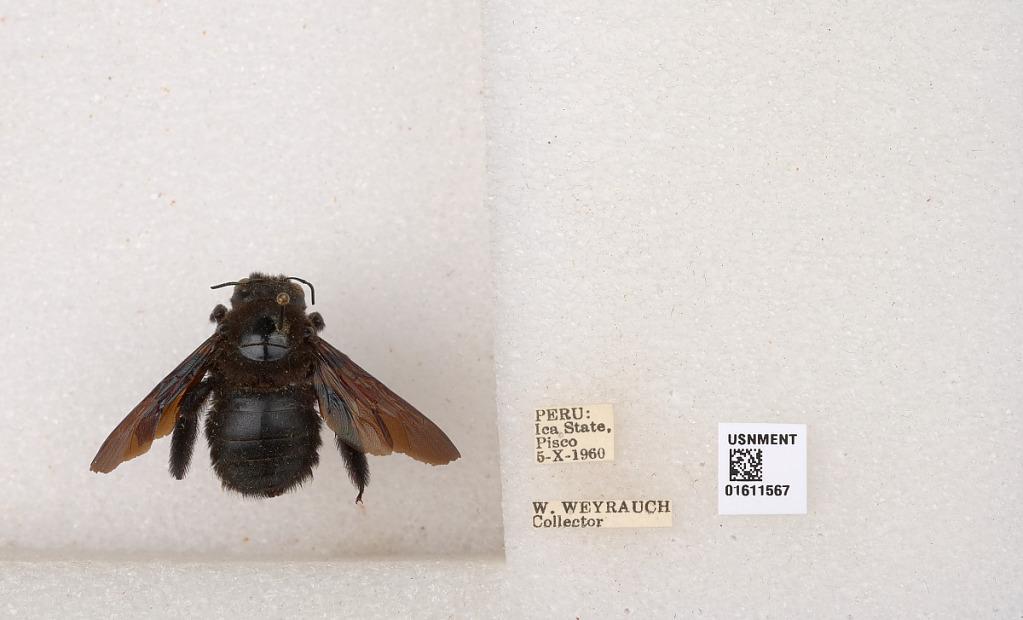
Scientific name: Xylocopa
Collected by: A. Michelbacher & M. Michelbacher
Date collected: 1960-5-10
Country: Peru
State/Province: Ica
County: Pisco
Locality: Pisco